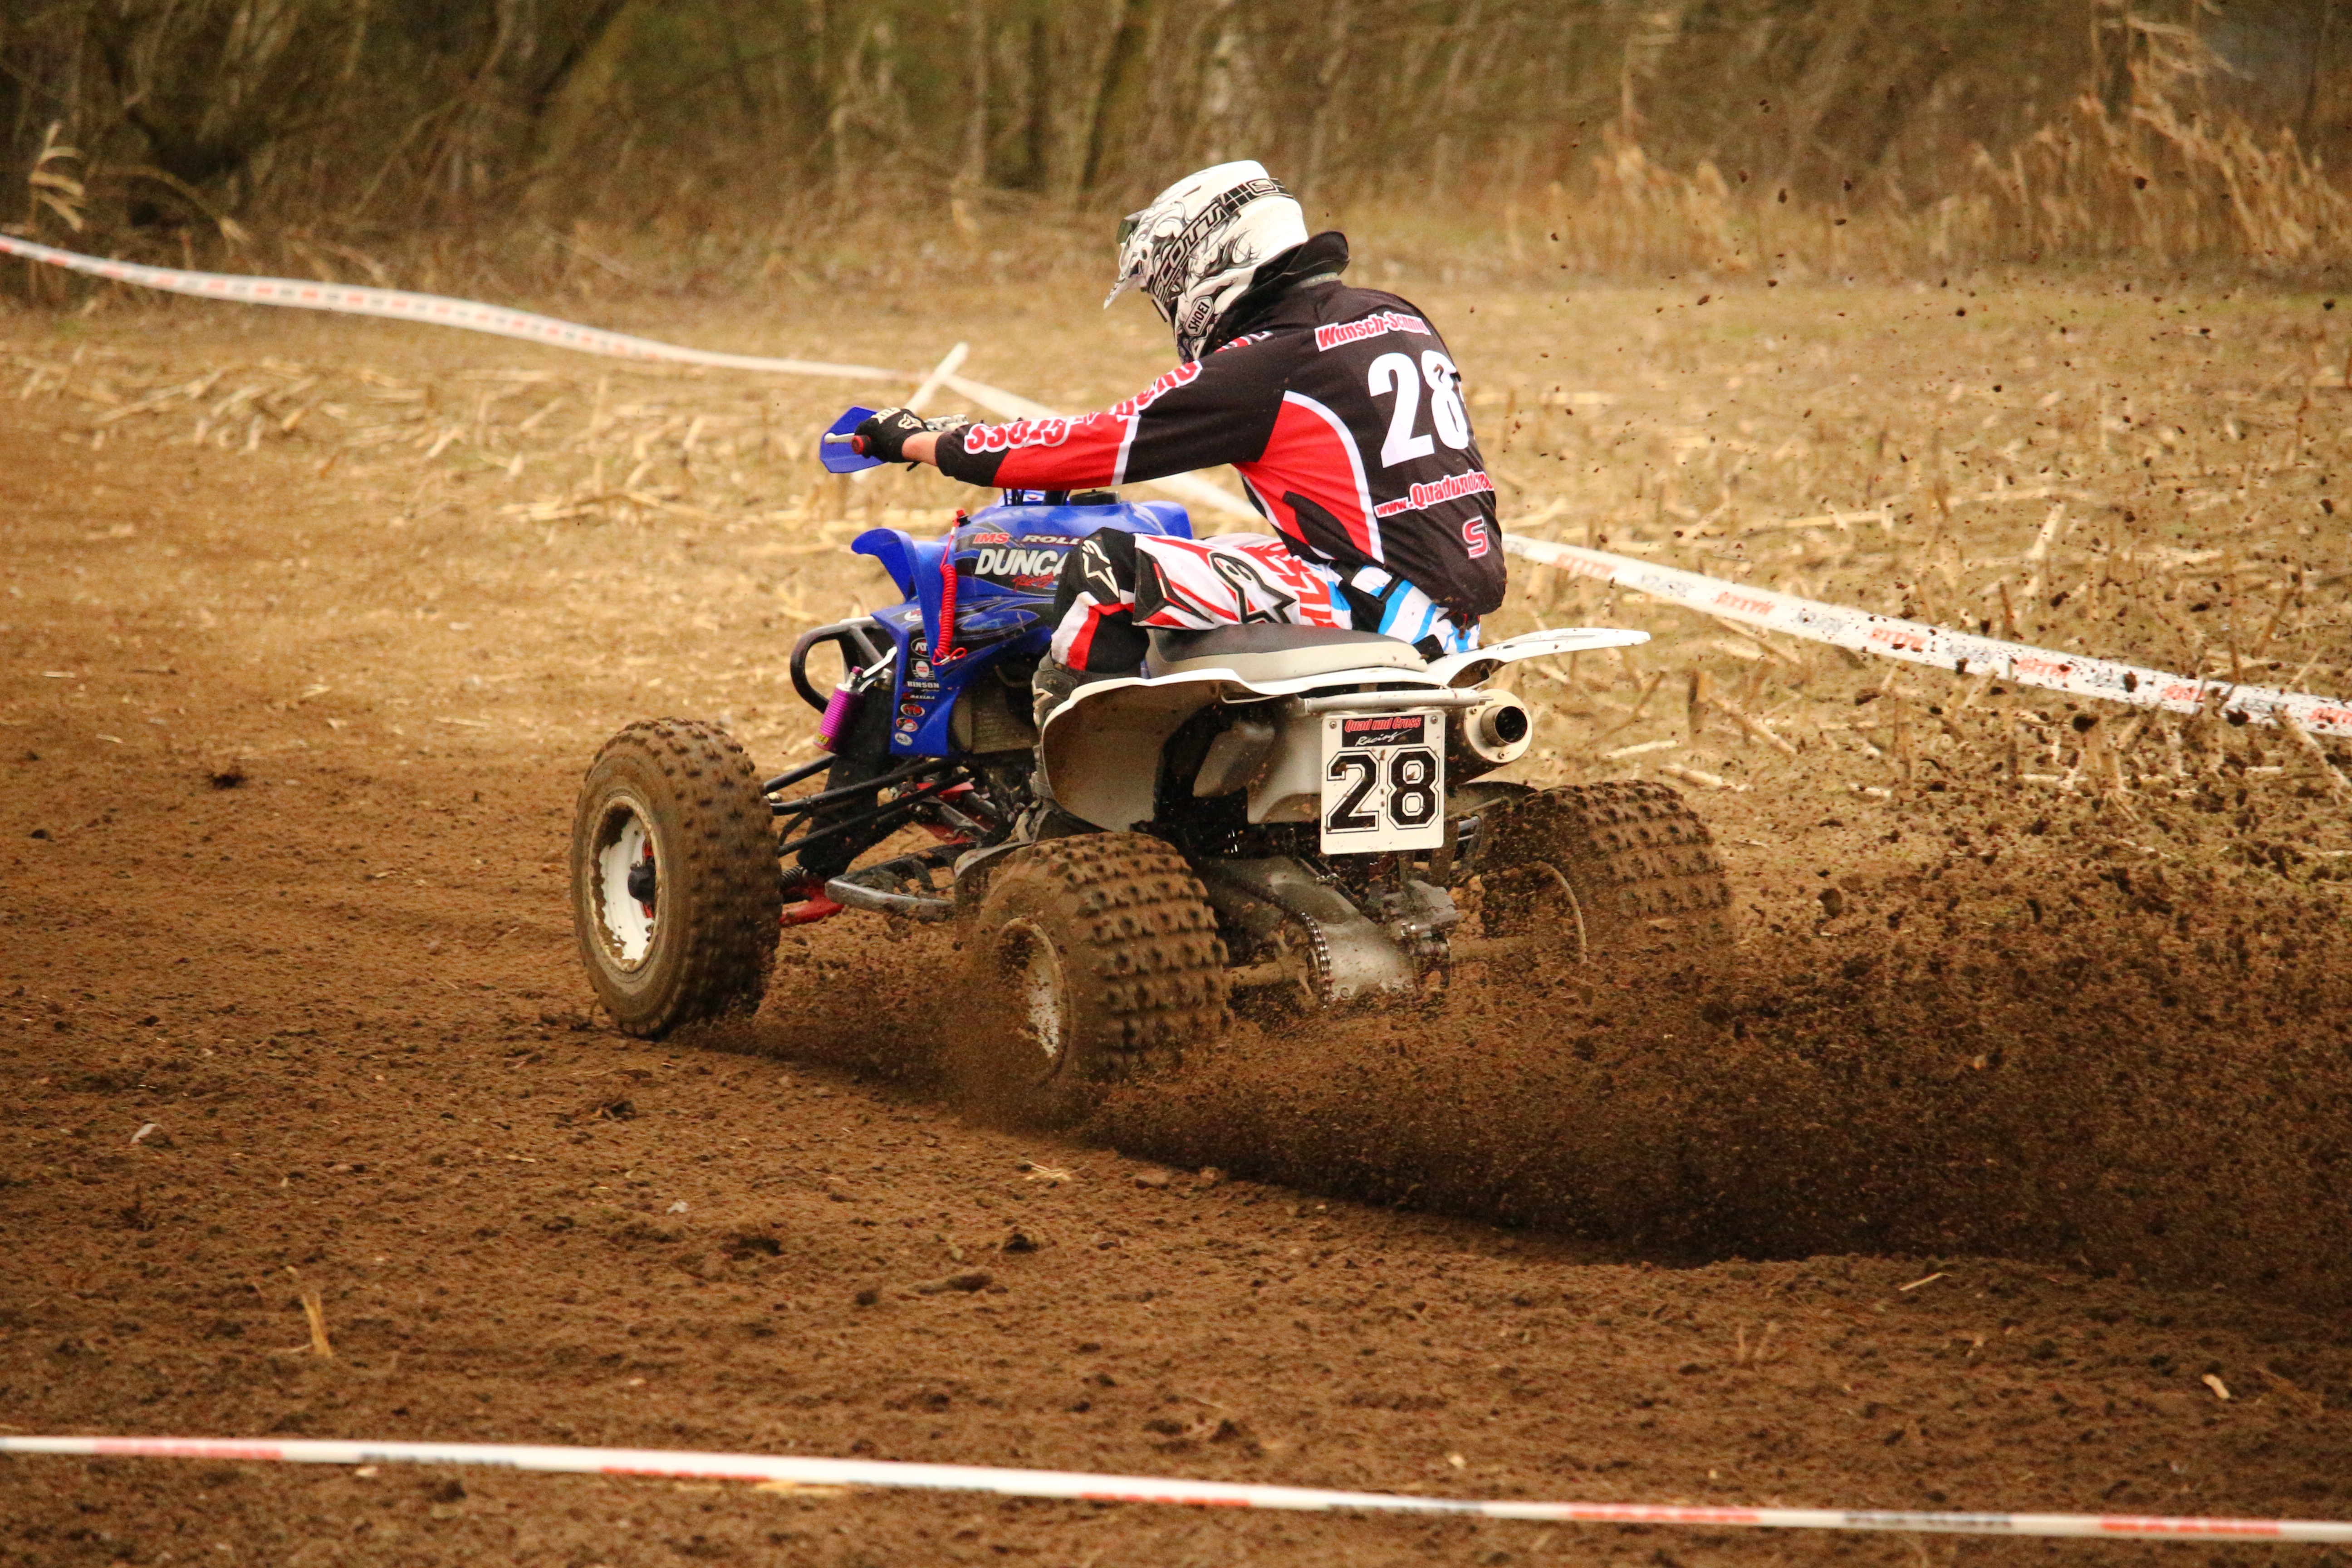
sand, vehicle, motorcycle, mud, motocross, soil, cross, race, sports, racing, quad, motorsport, atv, all terrain vehicle, motorcycle racing, off roading, endurocross, dirt track racing, off road racing